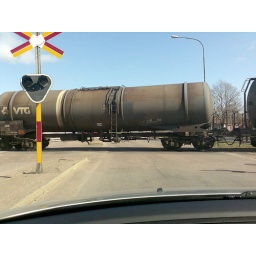
train in road